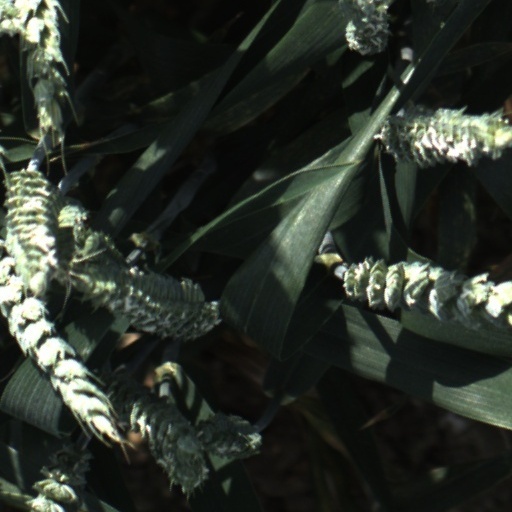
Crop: wheat